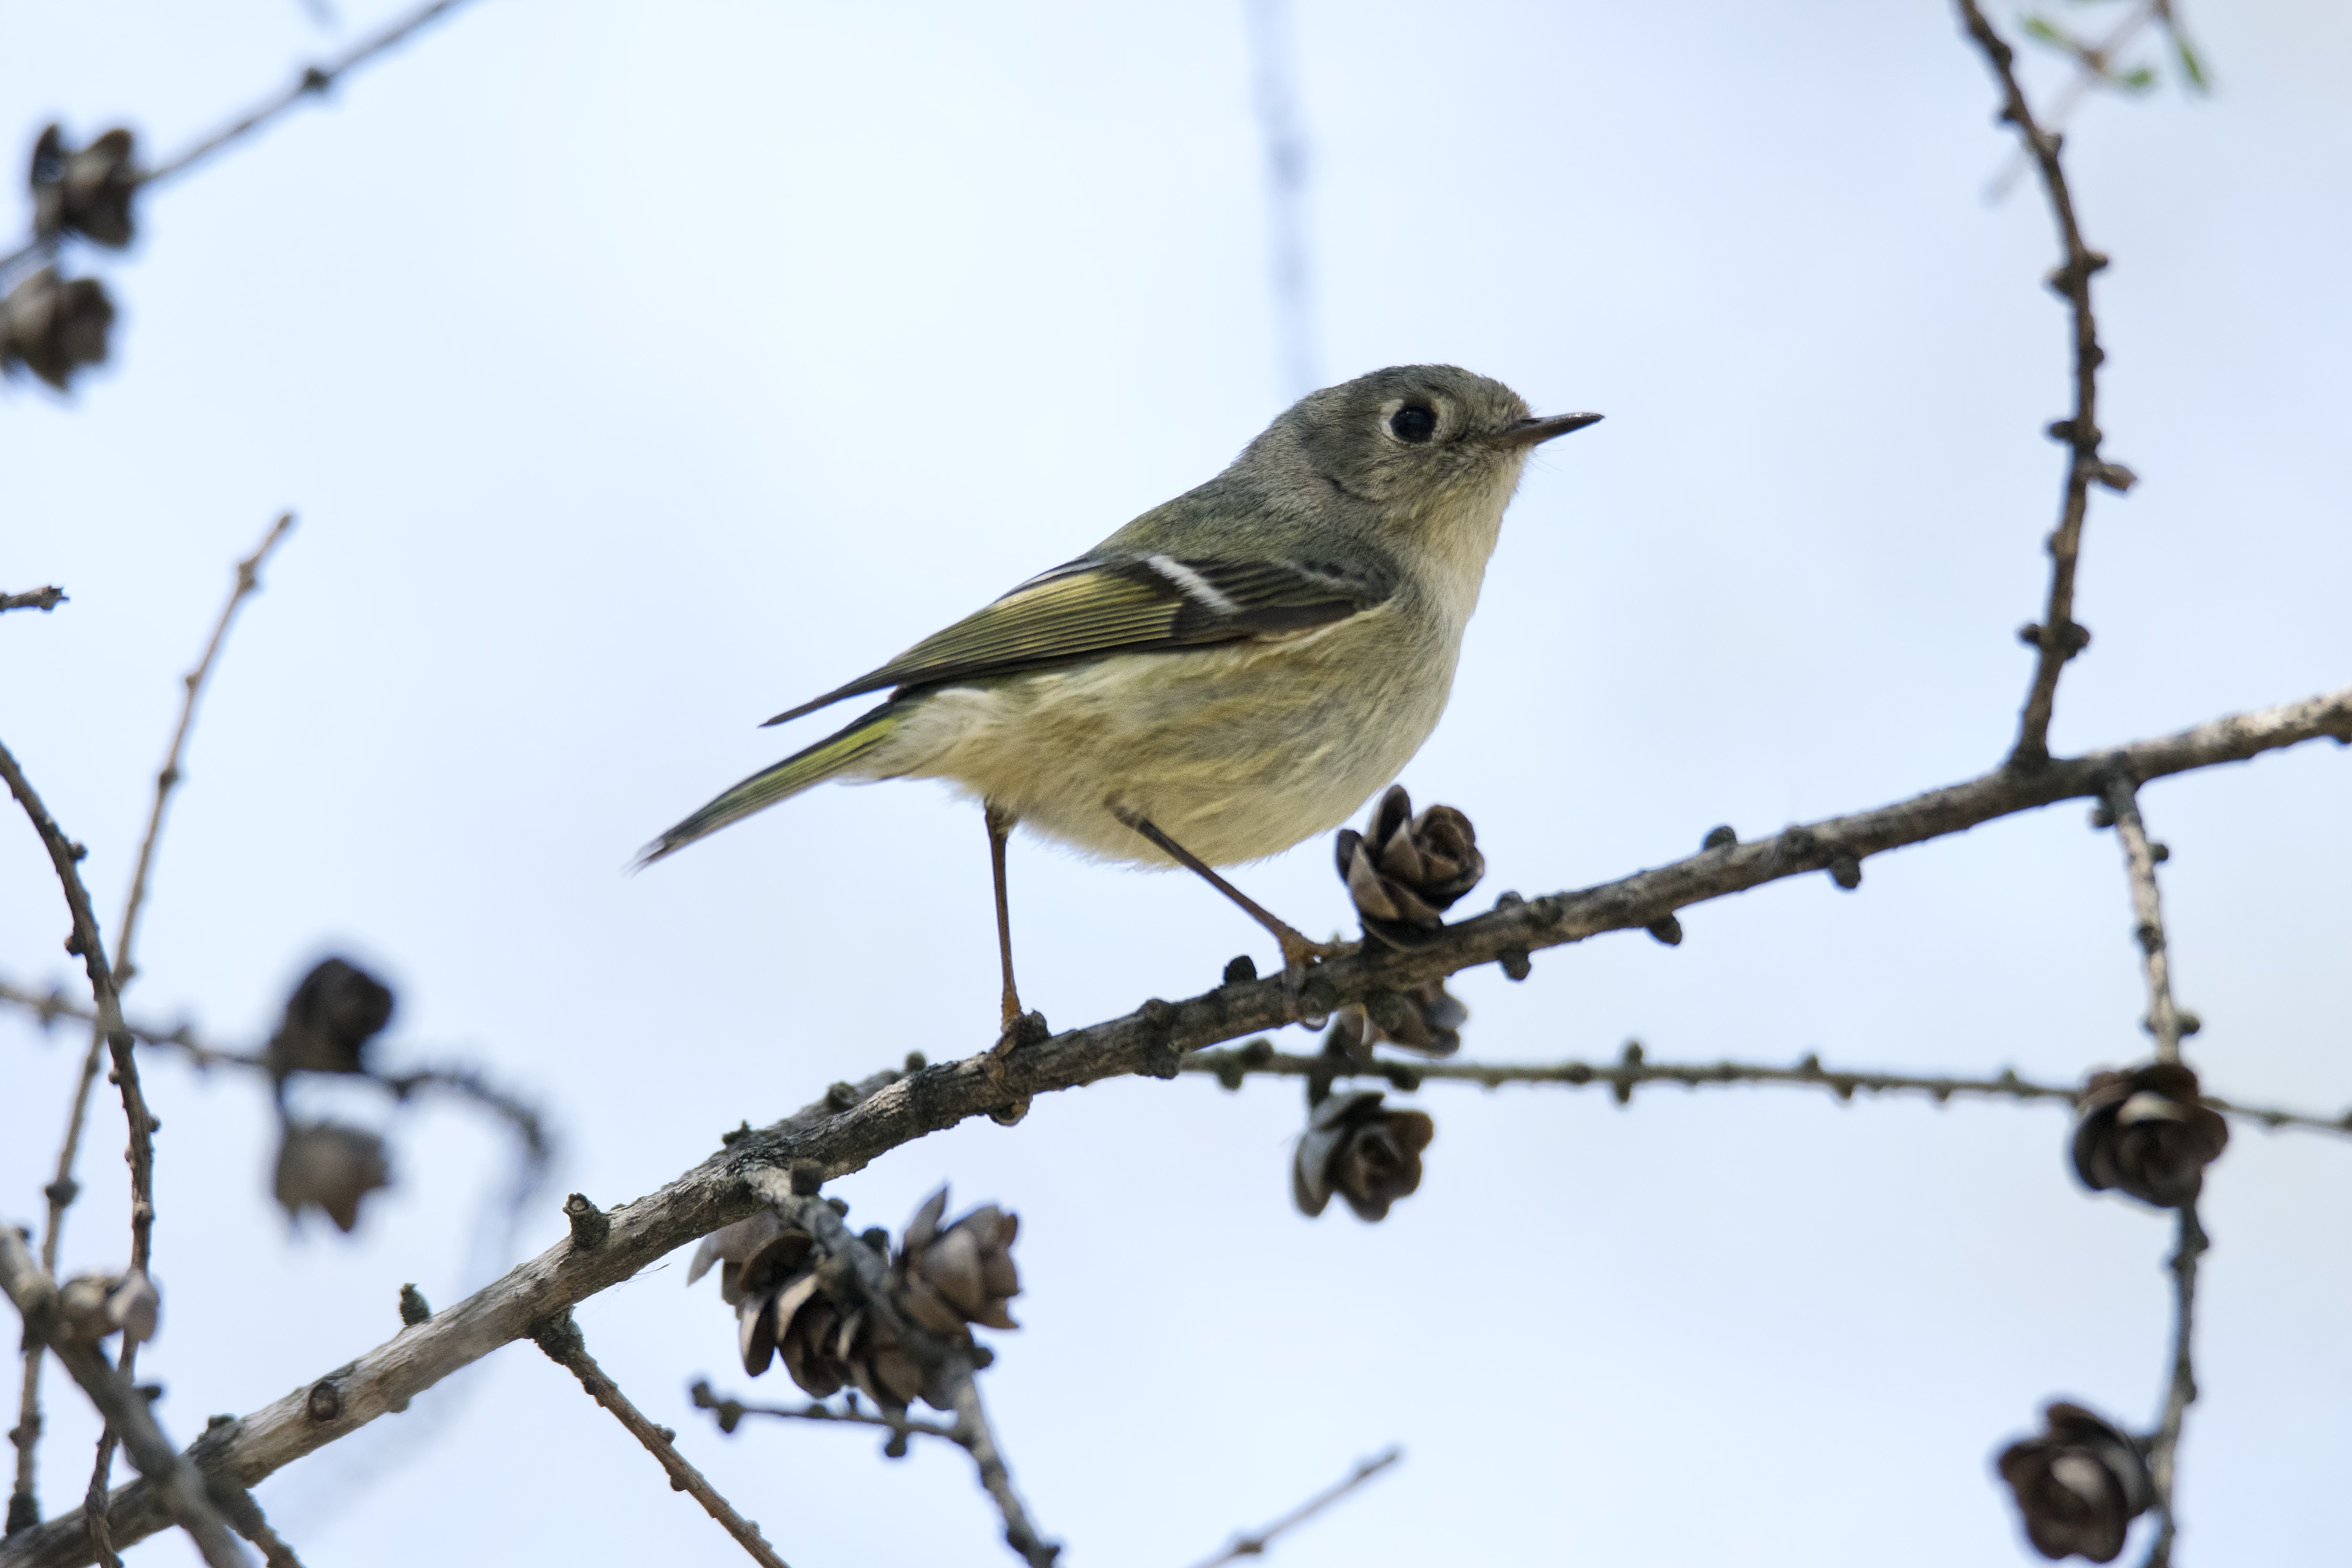
nature, branch, bird, wildlife, beak, fauna, canada, a, vertebrate, quebec, finch, sherbrooke, oiseau, roitelet, couronne, rubis, ruby, crowned, kinglet, brambling, old world flycatcher, perching bird, emberizidae